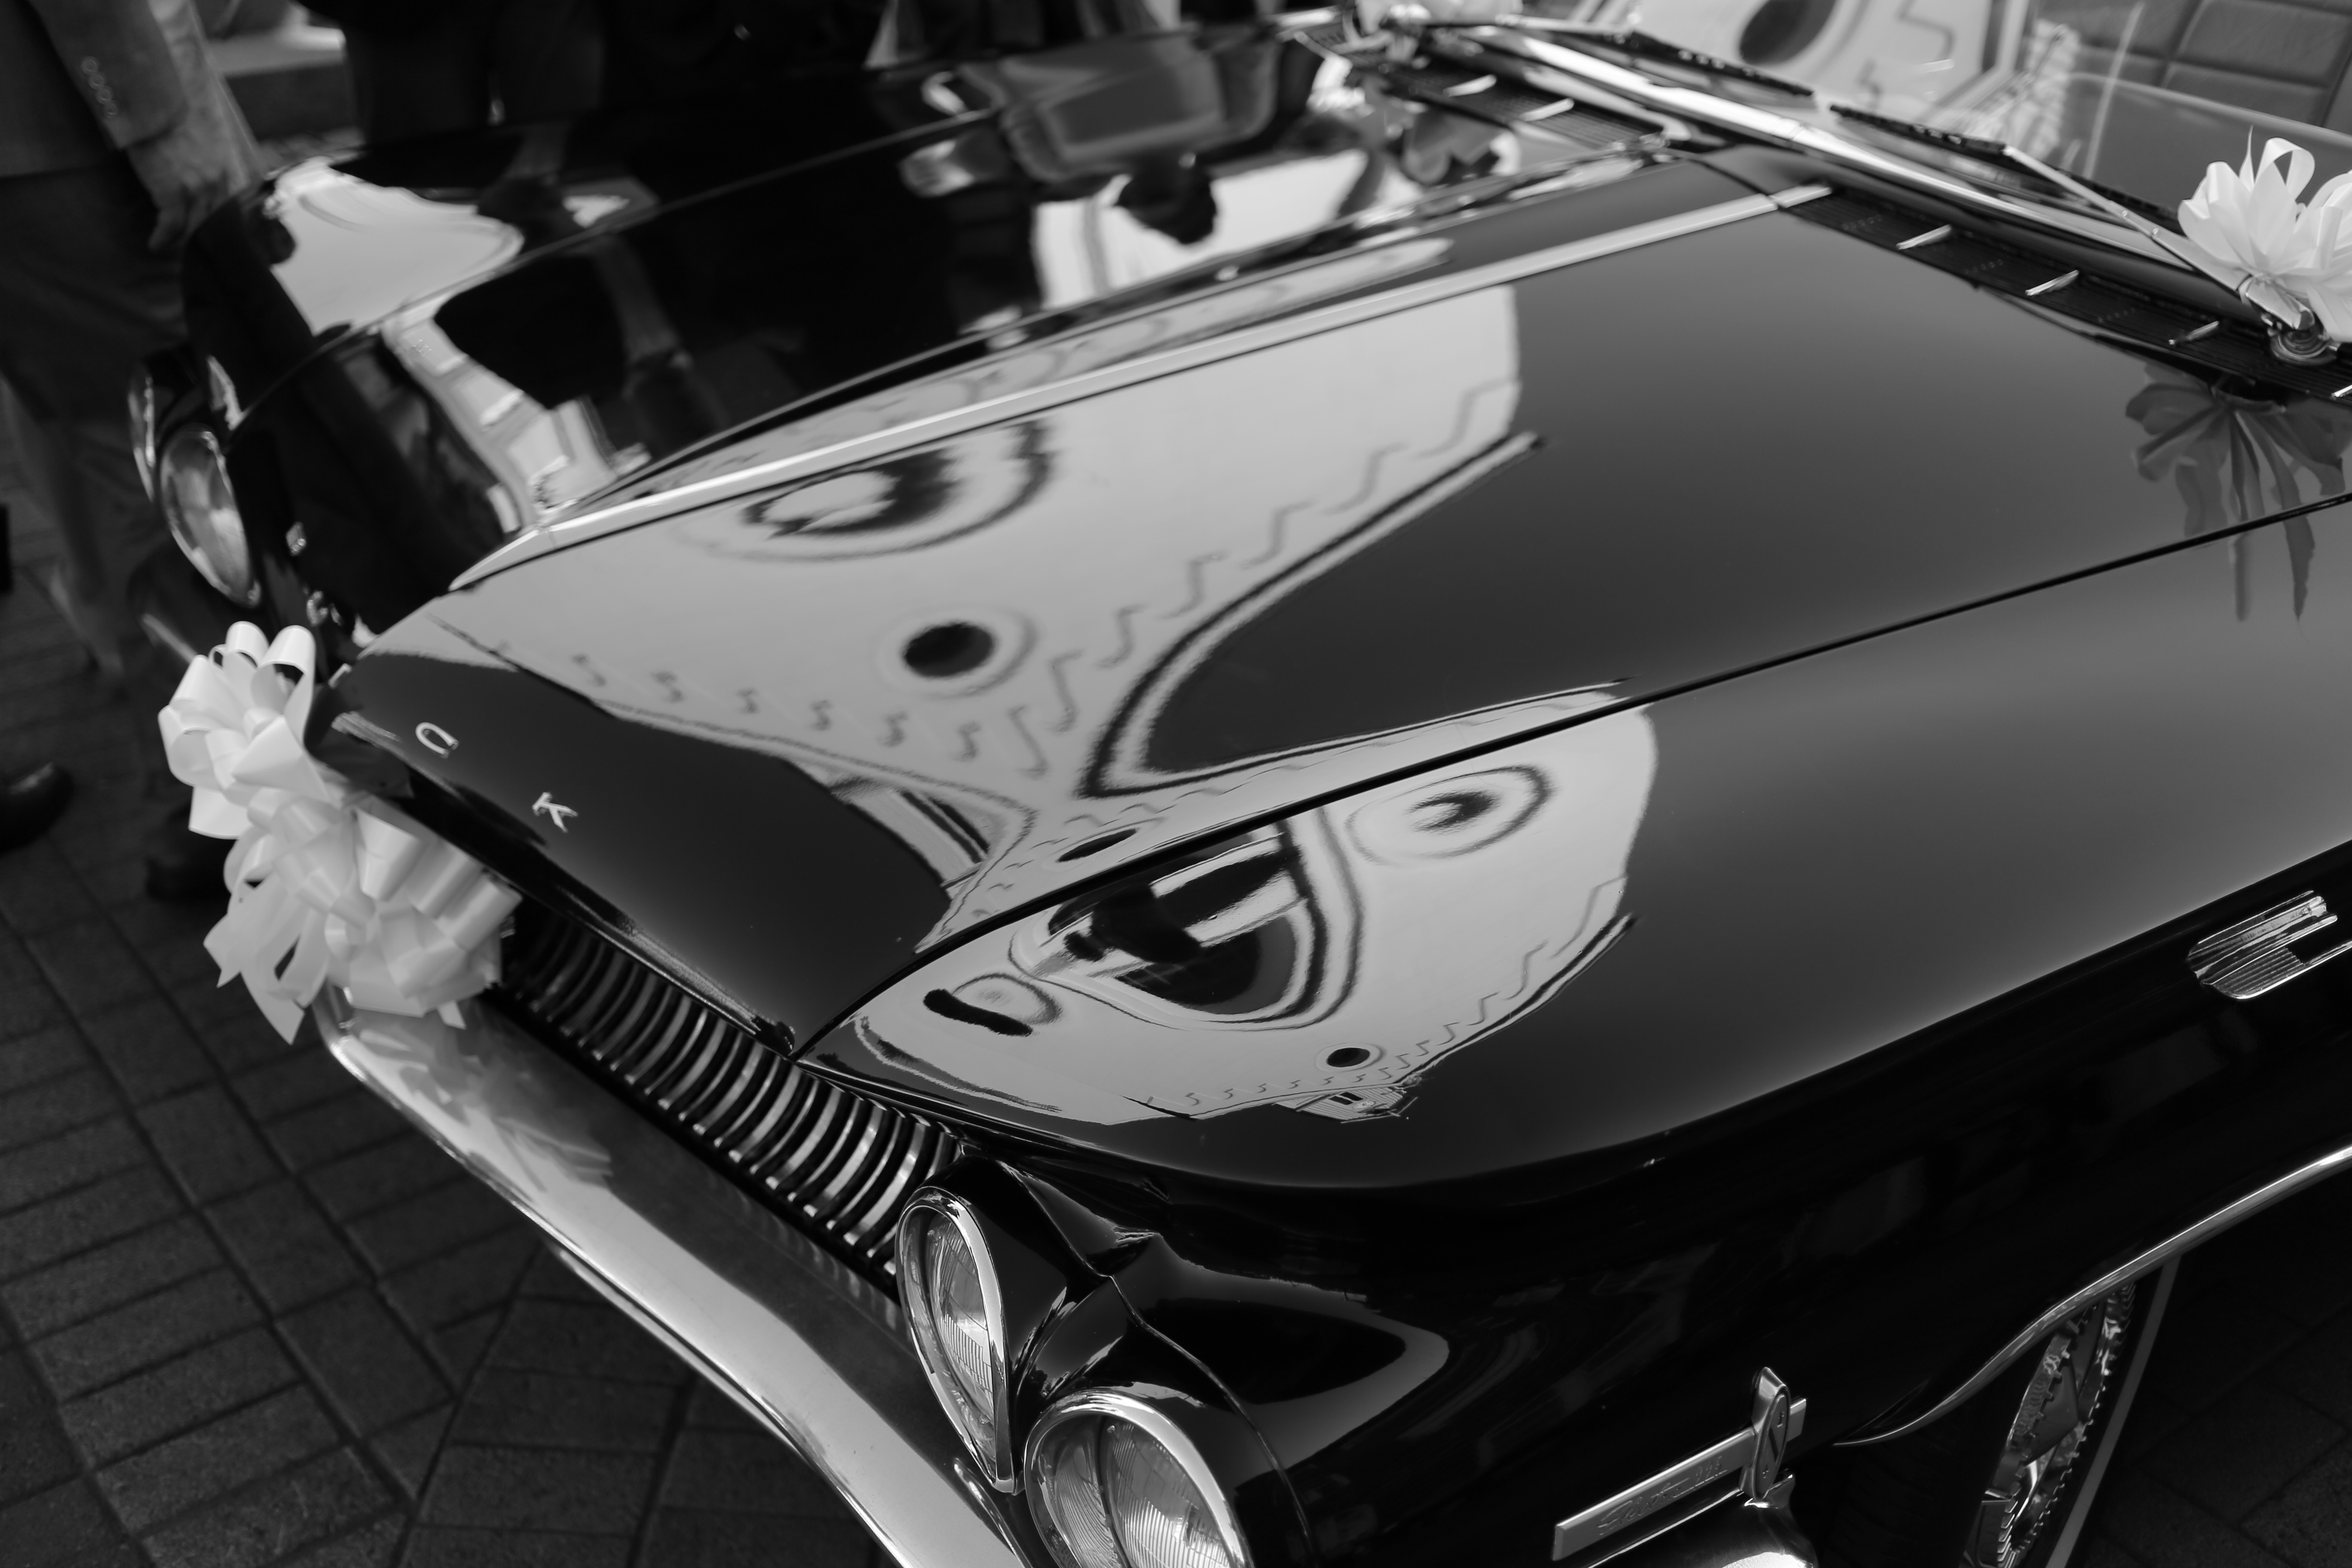
black and white, car, vintage, wheel, retro, vehicle, black, monochrome, sports car, motor vehicle, supercar, engine, convertible, buick, coupe, automatic, auto show, bridal car, land vehicle, monochrome photography, automobile make, automotive exterior, automotive design, luxury vehicle, performance car